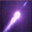
Label: rocket